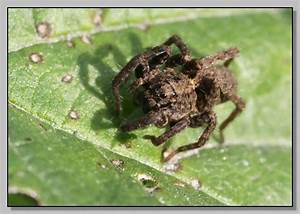
Label: spider